Death zone

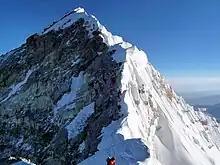
The summit of Mount Everest lies in the death zone.

In mountaineering, the death zone refers to altitudes above which the pressure of oxygen is insufficient to sustain human life for an extended time span. This point is generally considered to be , where atmospheric pressure is less than . The concept was conceived in 1953 by Edouard Wyss-Dunant, a Swiss doctor, who called it the lethal zone. All 14 peaks above 8000 m (the "eight-thousanders") in the death zone are located in the Himalaya and Karakoram regions of Asia.